Tim Sparwasser

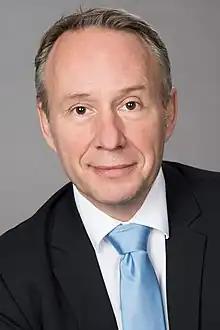
Tim Dominik Sparwasser

Tim Dominik Sparwasser (* 8 January 1969 in Mainz) is a German physician, microbiologist and infection immunologist. In 2018, he became director of the Institute for Medical Microbiology and Hygiene (IMMH) in Mainz.